An Athlete Wrestling with a Python

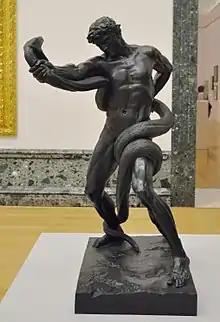
Bronze at Tate Britain

An Athlete Wrestling with a Python was the first of three bronze sculptures produced by the British artist Frederic Leighton. Completed in 1877, the sculpture was a departure for Leighton, and heralded the advent of a new movement, New Sculpture, taking a realistic approach to classical models. It has been described as a "sculptural masterpiece" and as "possibly Leighton's greatest contribution to British art". Despite its indebtedness to the Classical tradition, it can be understood as one of the first stirrings of modern sculpture in Britain as well as in Europe. The Athlete was arguably the most influential piece of English sculpture of the 19th century.